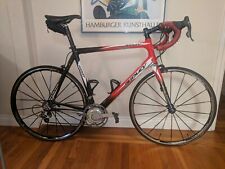
Vehicle type: Bikes